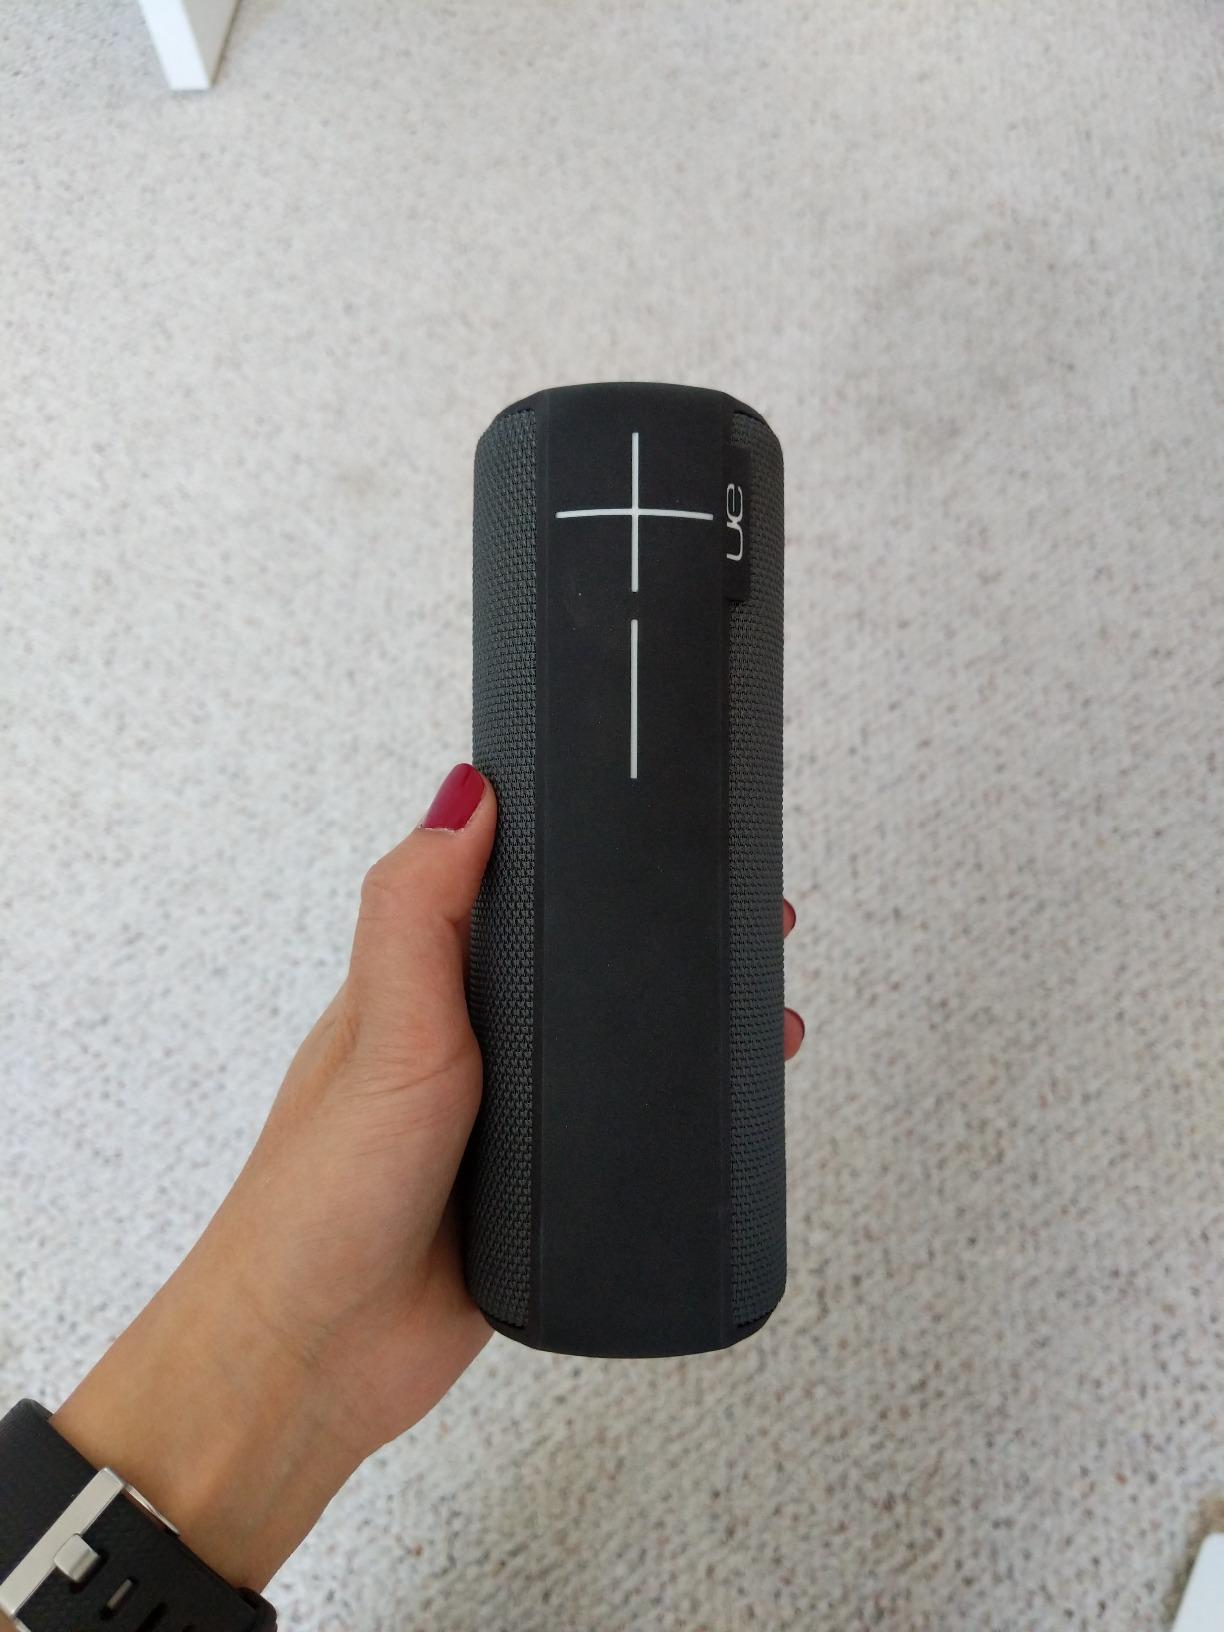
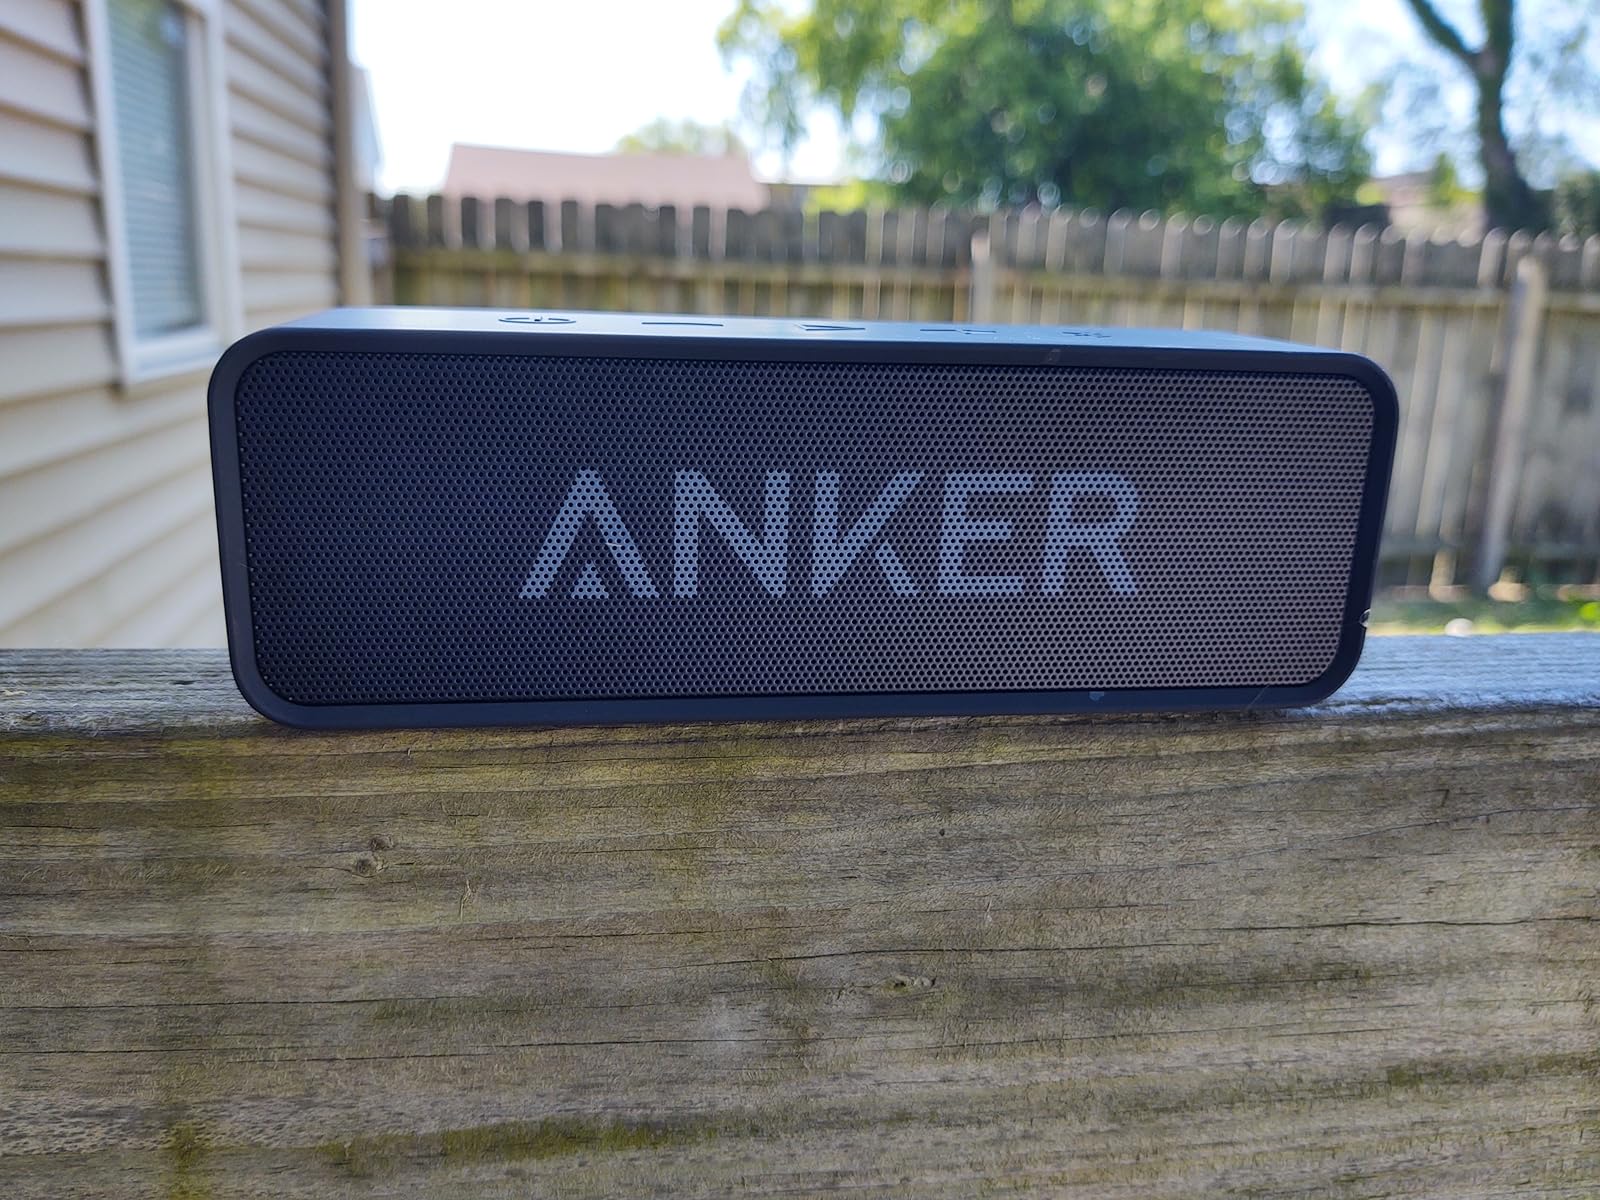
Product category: speaker
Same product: no